Cape Cod

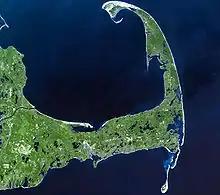
Cape Cod was formed by retreating glaciers

For most of the 18th, 19th, and 20th centuries, Cape Cod was considered to consist of three sections (see map):